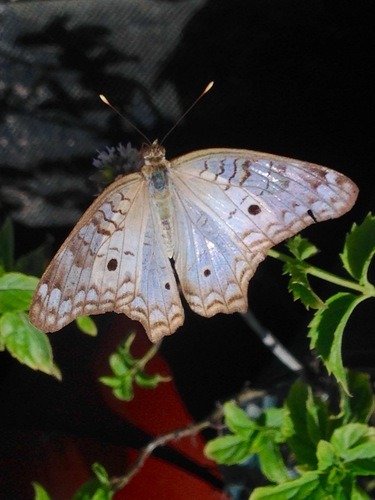
Scientific name: Anartia jatrophae
Common name: White peacock
Family: Nymphalidae
Order: Lepidoptera
Pollinator type: Primary pollinator
Habitat: Gardens, parks, and open areas
Geographic range: Southern United States to Argentina
Conservation status: Least Concern